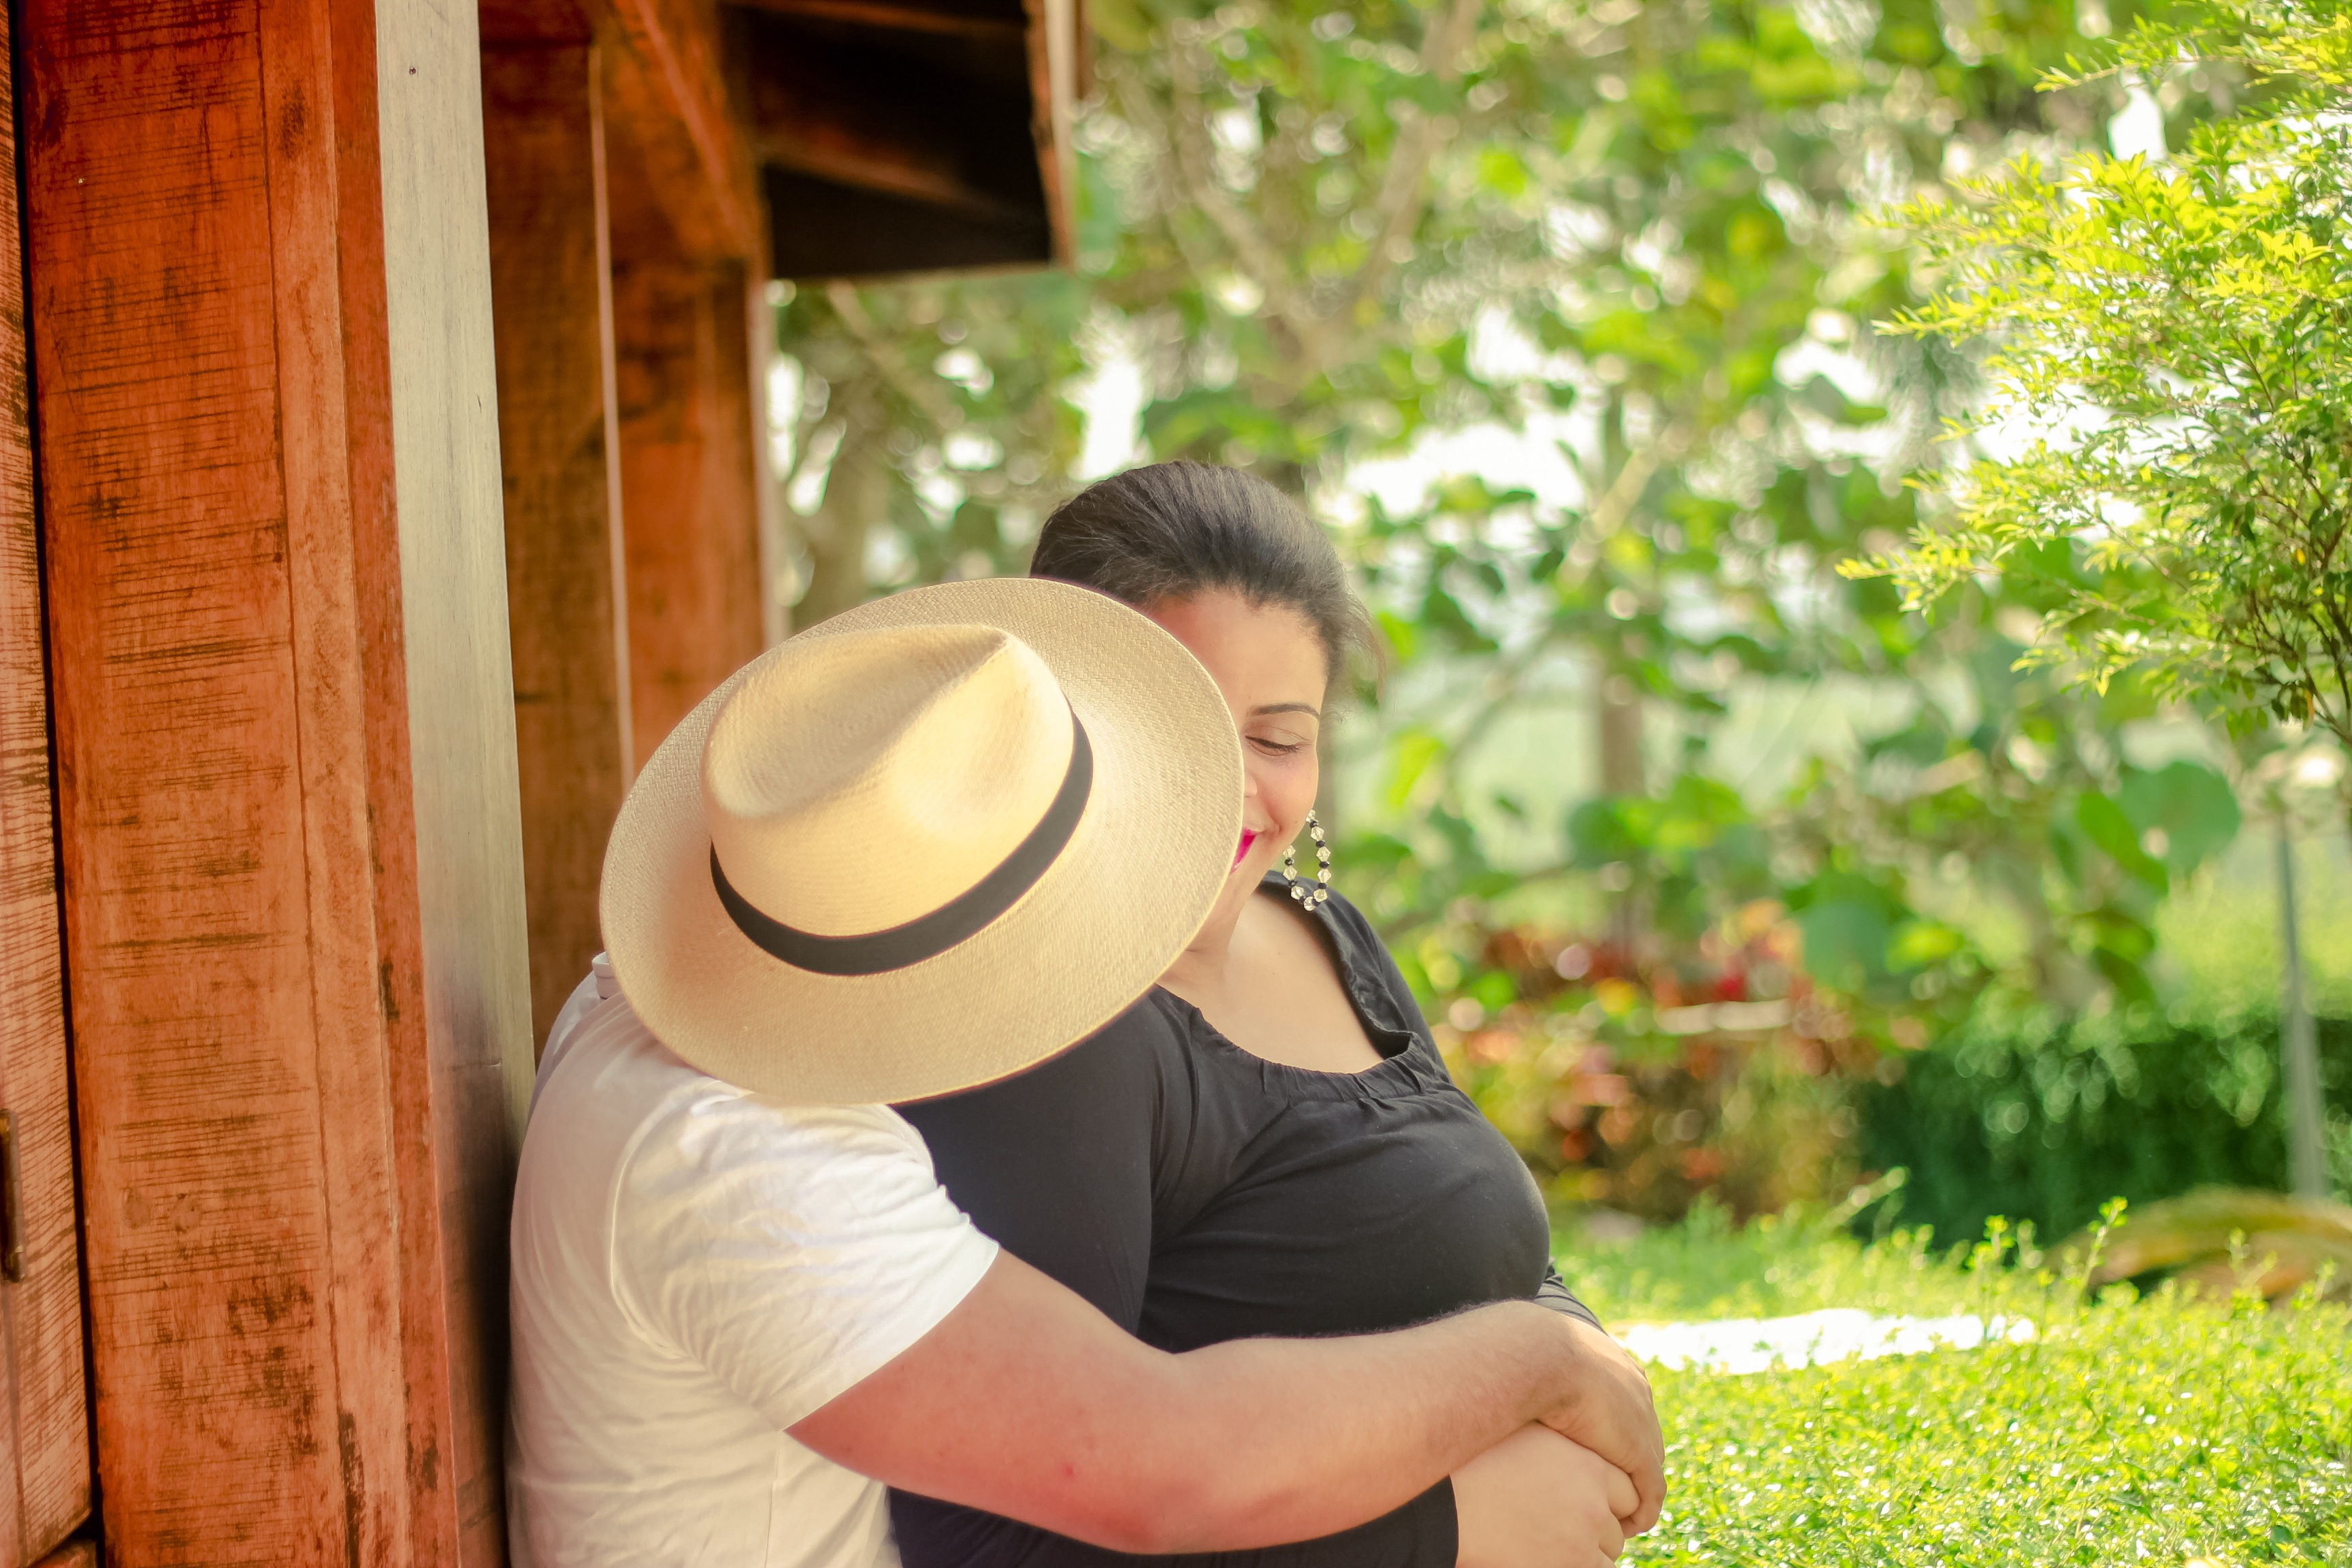
man, person, woman, photography, love, yellow, dress, photograph, films, casual, photo shoot, portrait photography, romanticorancho